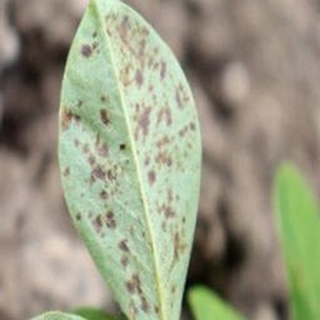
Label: groundnut_rust